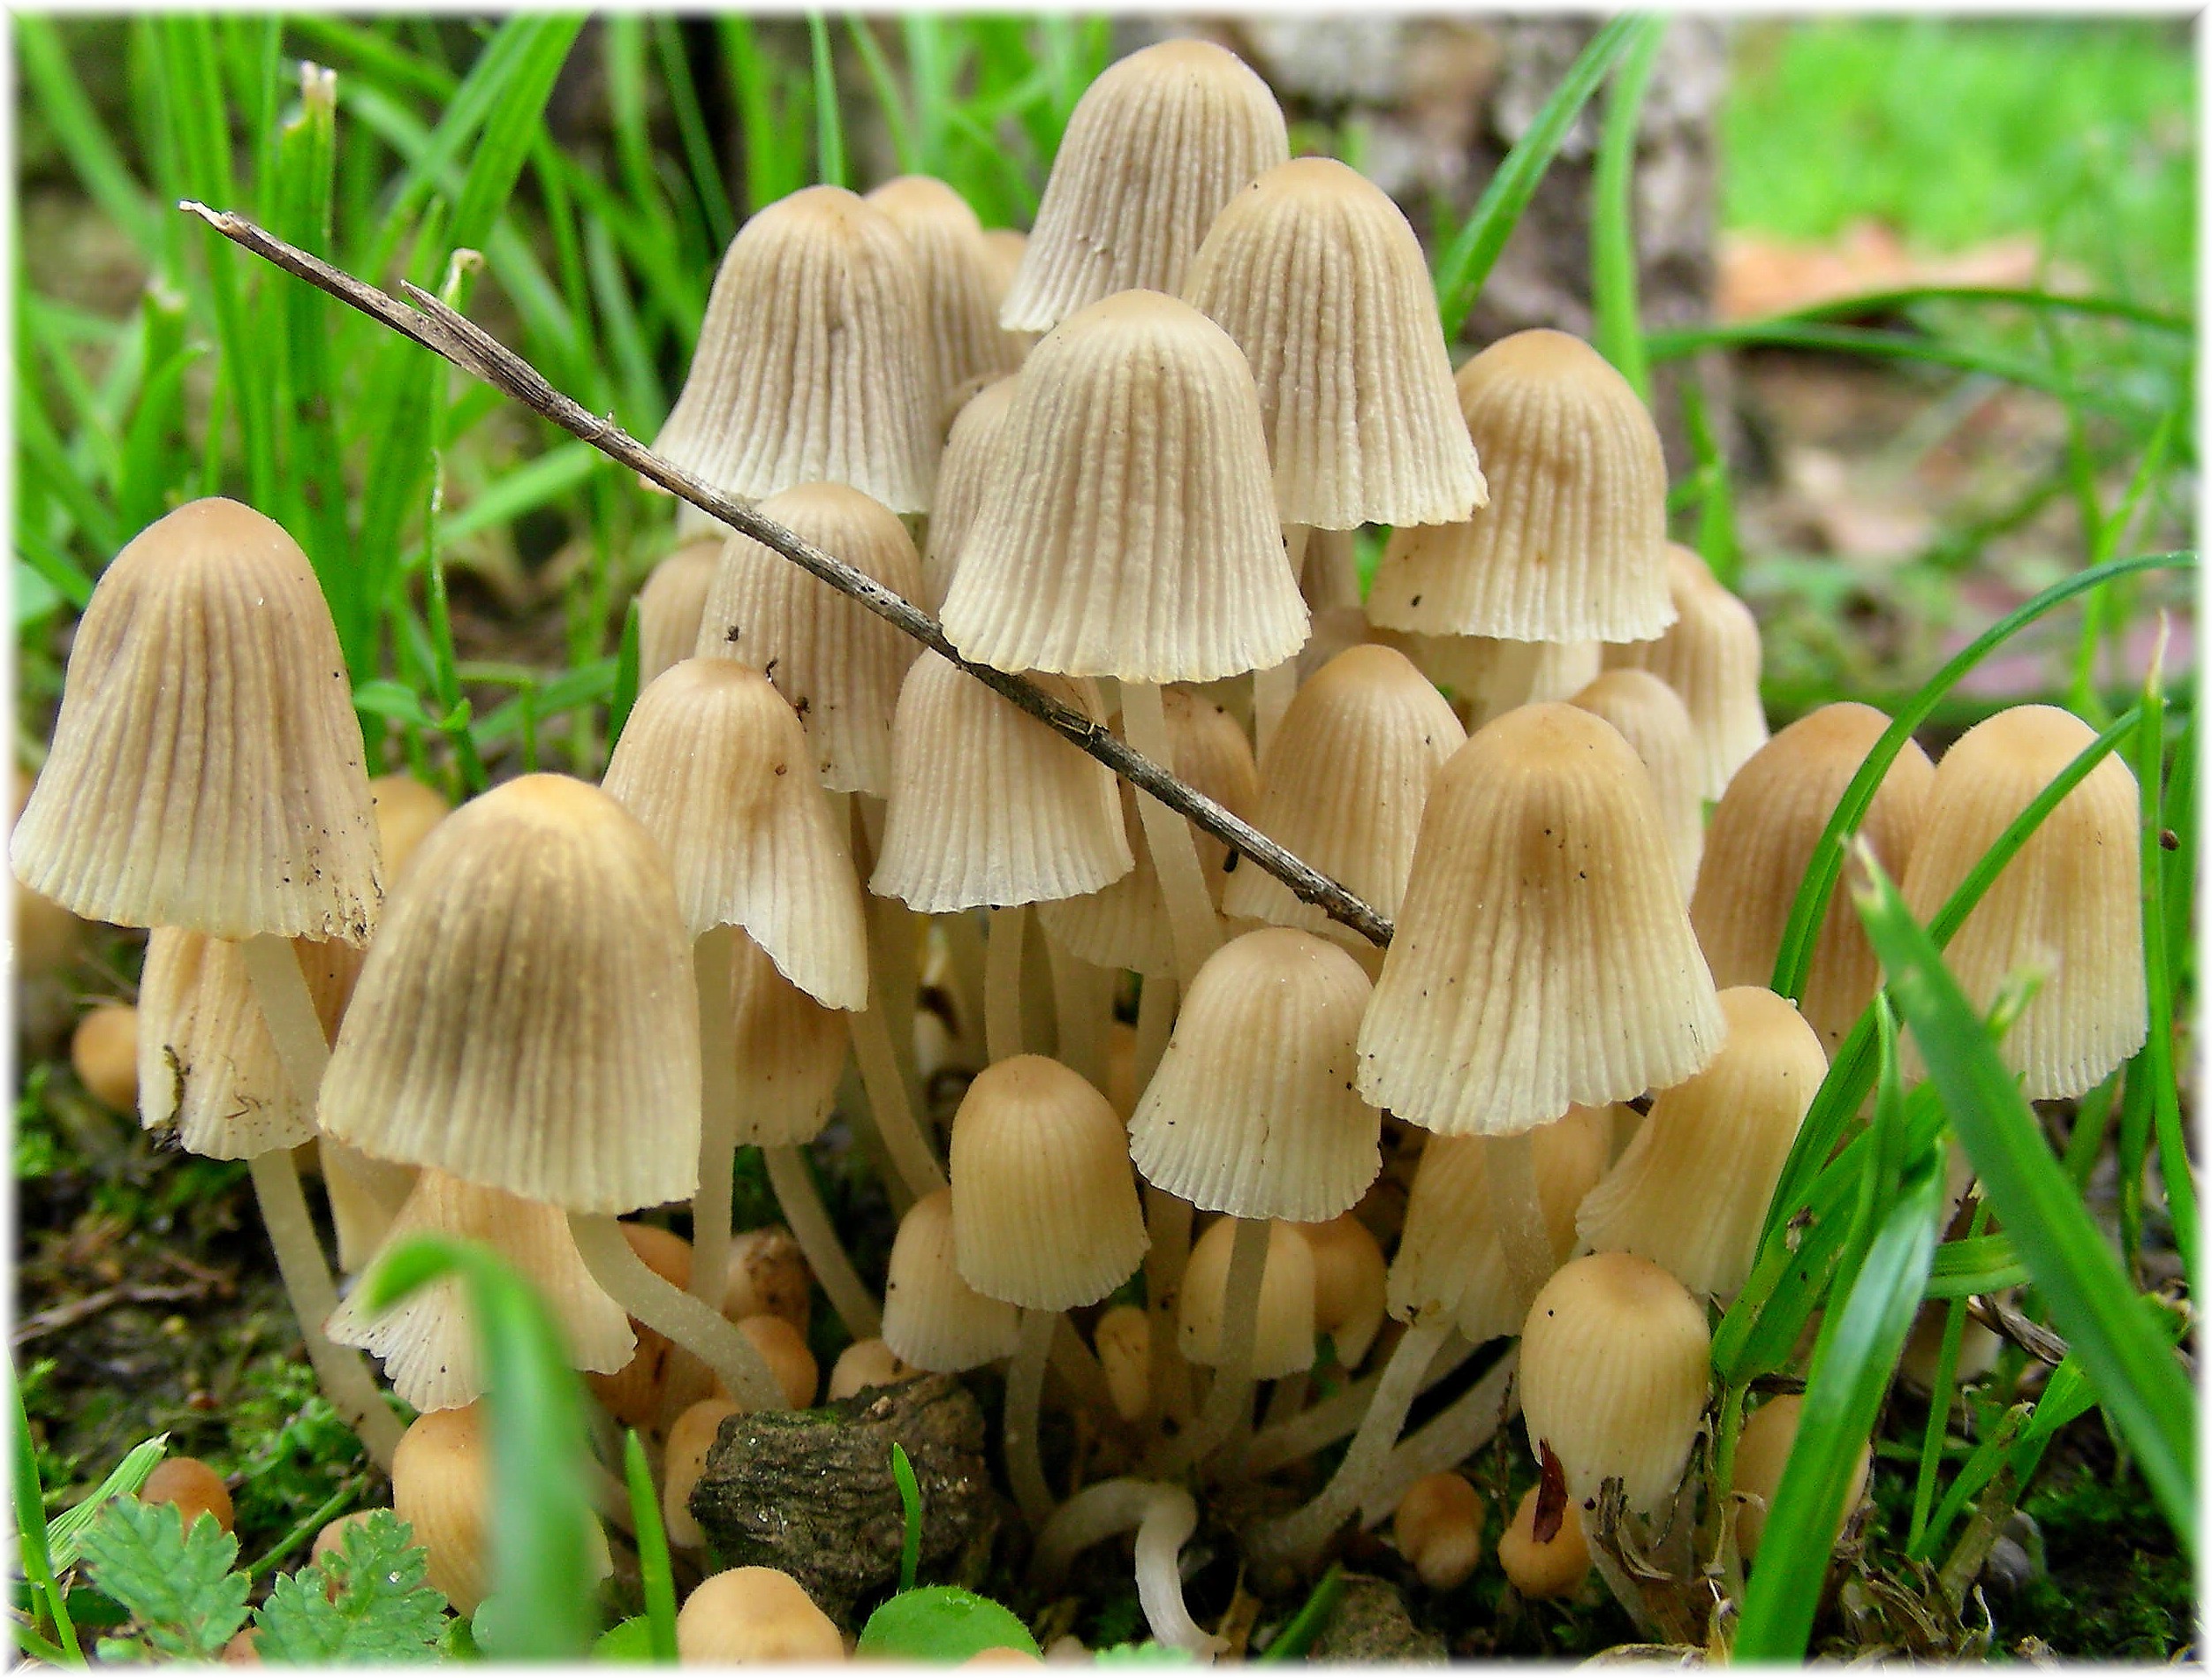
nature, urban, europe, mushroom, fungus, spain, europa, naturaleza, galicia, natureza, ciudad, setas, natur, agaric, bolete, cidade, espana, cogumelos, galiza, lacoruna, micologia, agaricus, matsutake, acoru a, coru a, fungos, oyster mushroom, edible mushroom, medicinal mushroom, agaricaceae, champignon mushroom, penny bun, pleurotus eryngii